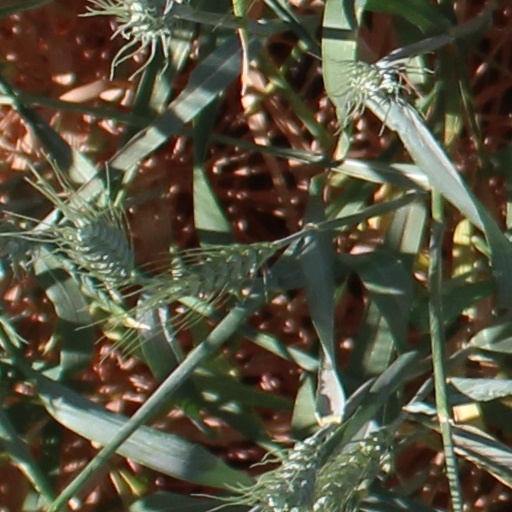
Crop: wheat